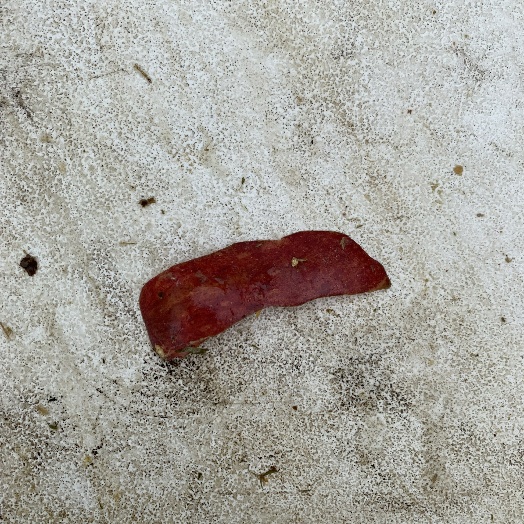
Label: generalcompost